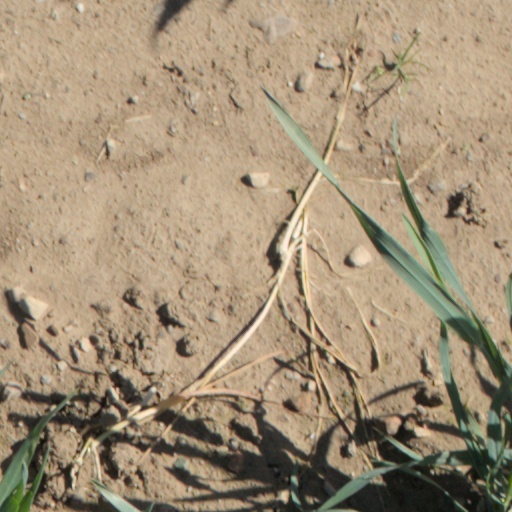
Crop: wheat